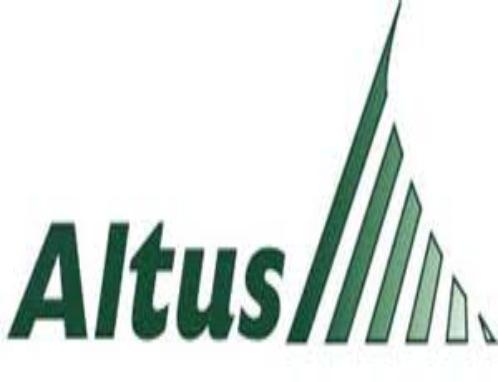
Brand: Altus
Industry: Others